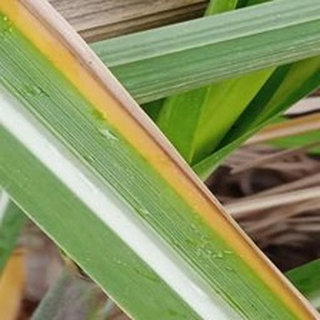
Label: sugarcane_yellow_leaf_disease